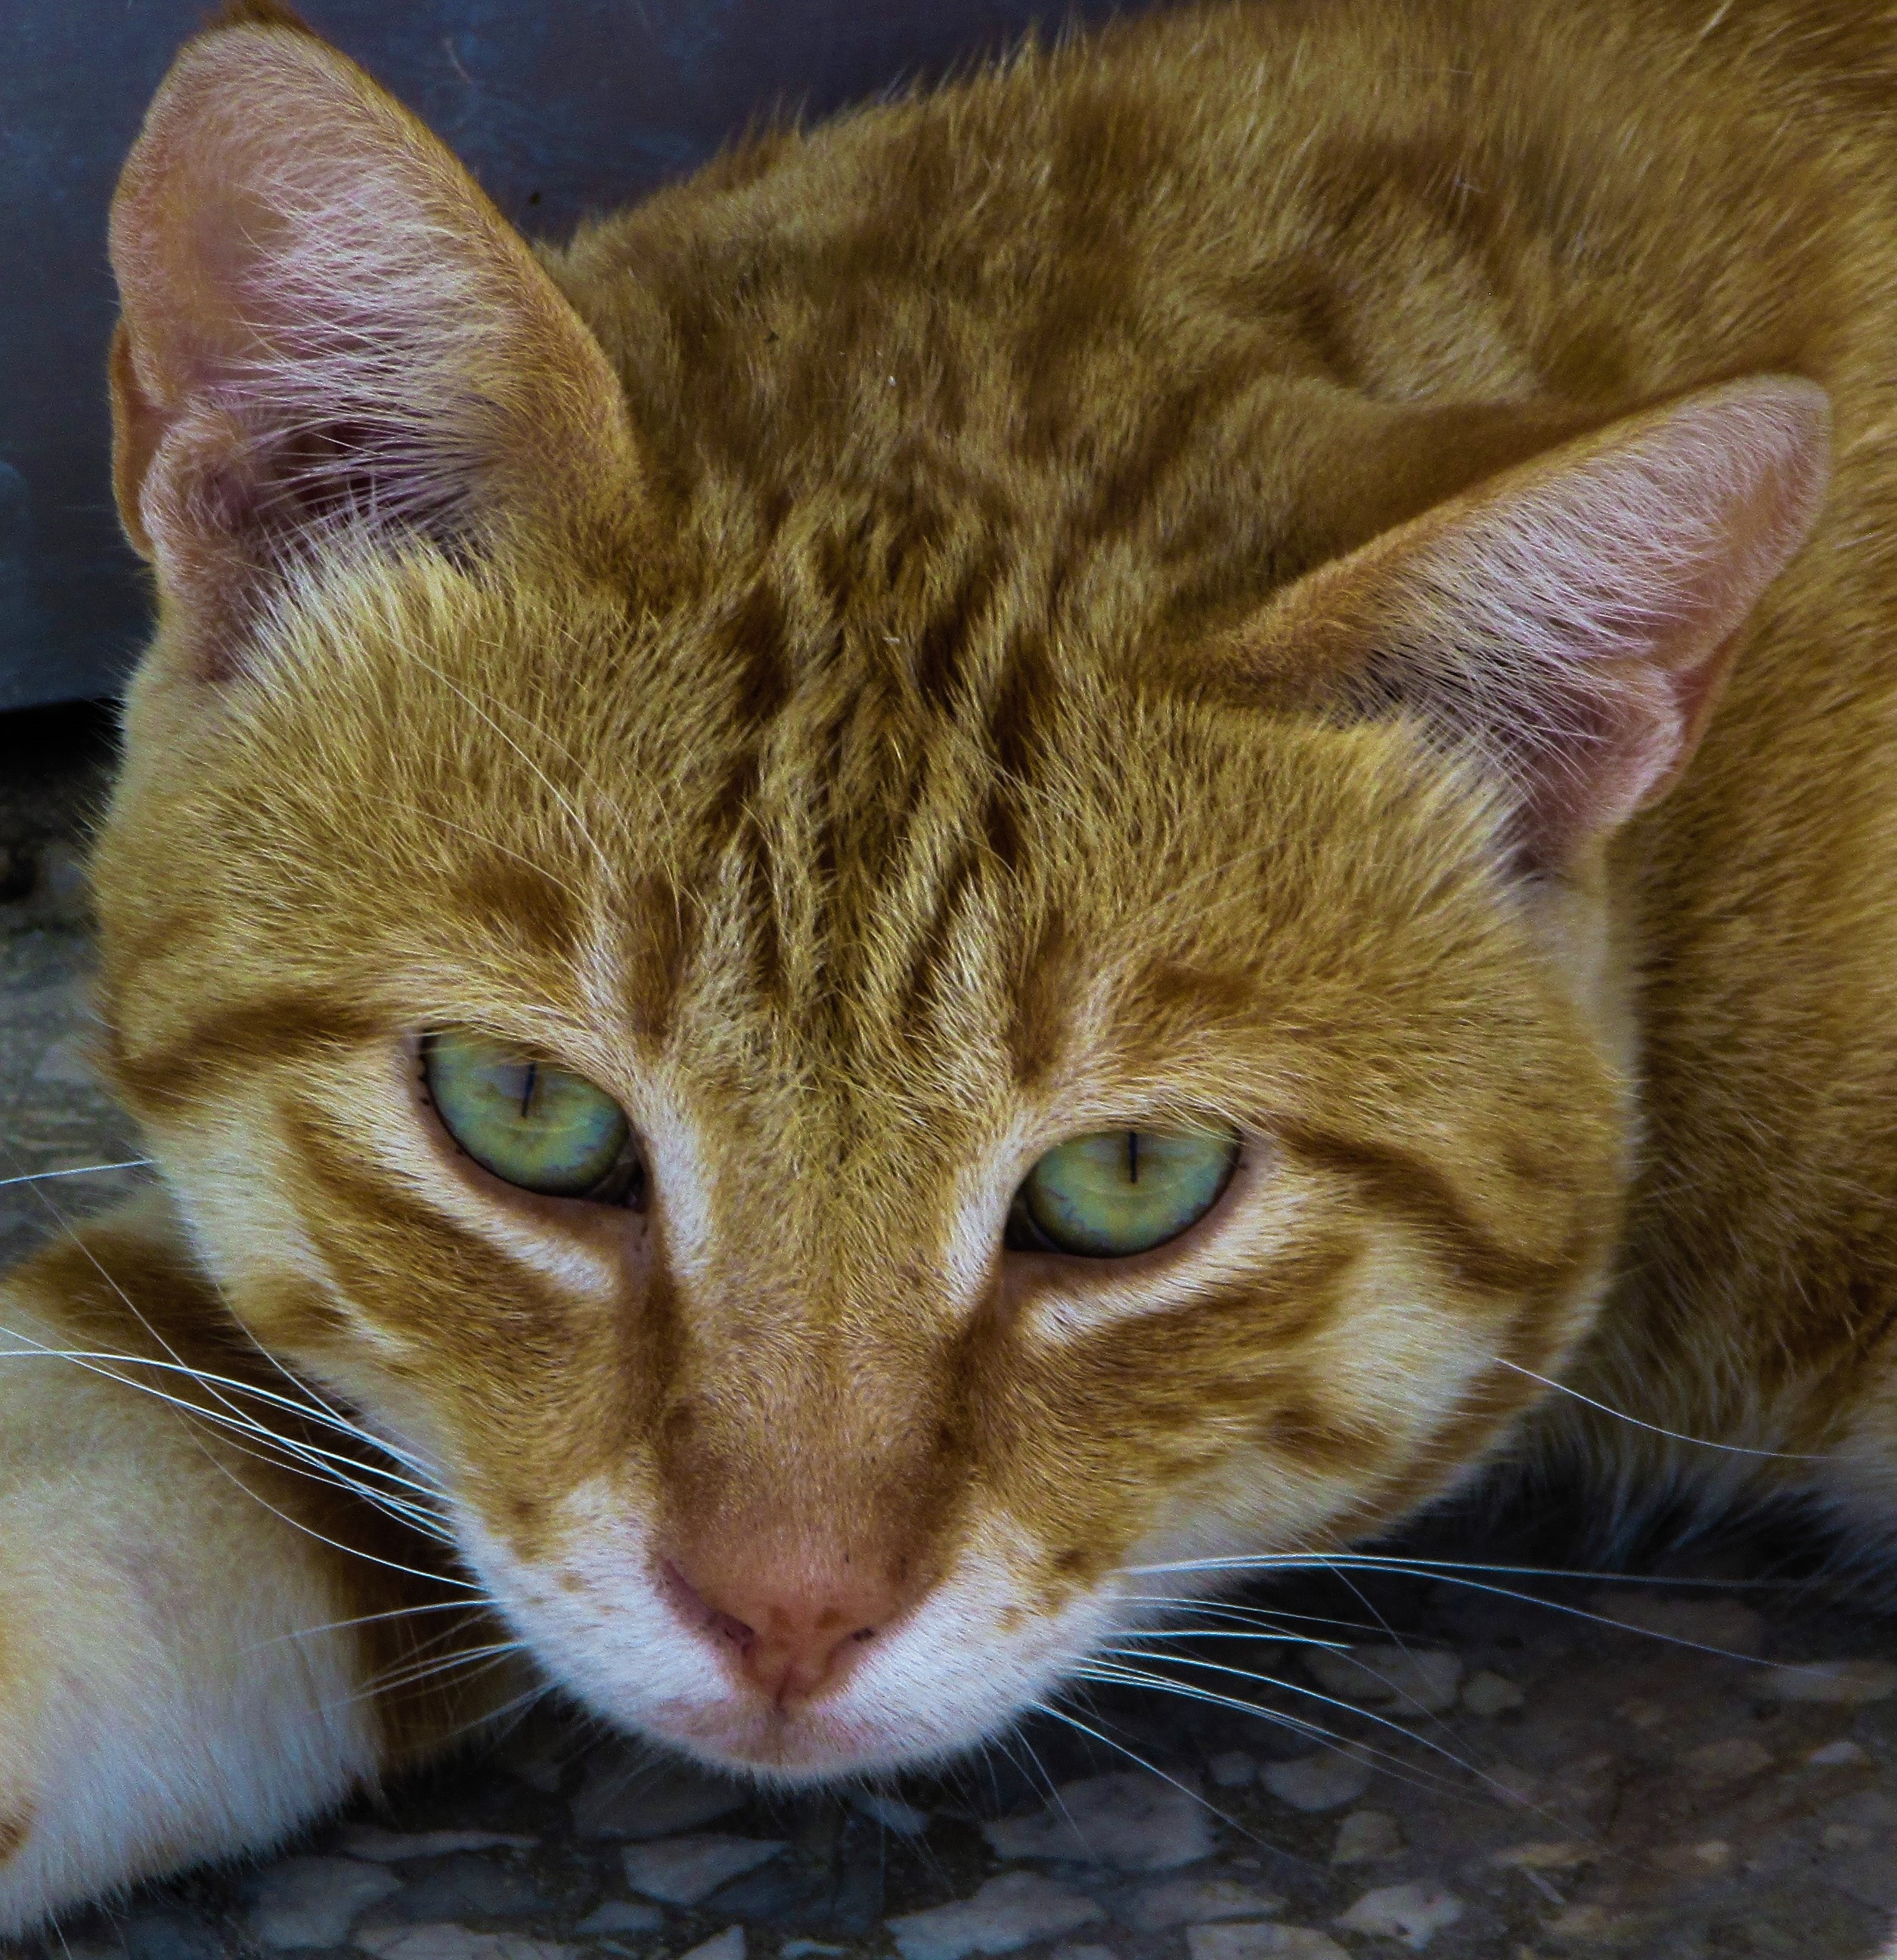
animal, kitten, cat, mammal, fauna, close up, nose, eyes, whiskers, snout, look, vertebrate, stray, curious, cyprus, abyssinian, tabby cat, bengal, european shorthair, small to medium sized cats, cat like mammal, domestic short haired cat, pixie bob, rusty spotted cat, toyger